Paul Mignard

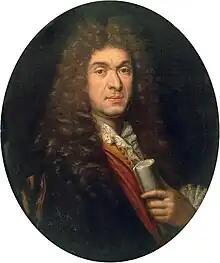
"Portrait of Jean-Baptiste Lully"

Paul Mignard was born in Avignon on 27 December 1639. He was the son of Nicolas Mignard and Marguerite d'Avril. His family included a number of artists. His father and uncle Pierre Mignard were prominent history and portrait painters. His younger brother Pierre became an architect and painter.